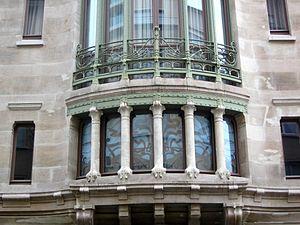
hôtel tassel